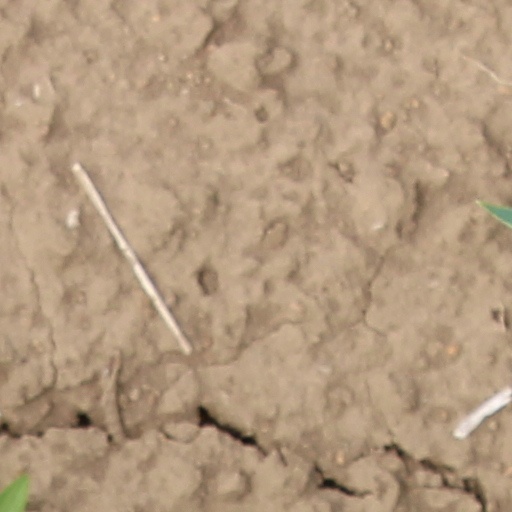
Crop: wheat